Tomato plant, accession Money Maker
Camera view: tilt-top (135 deg); turntable rotation: 180 degrees
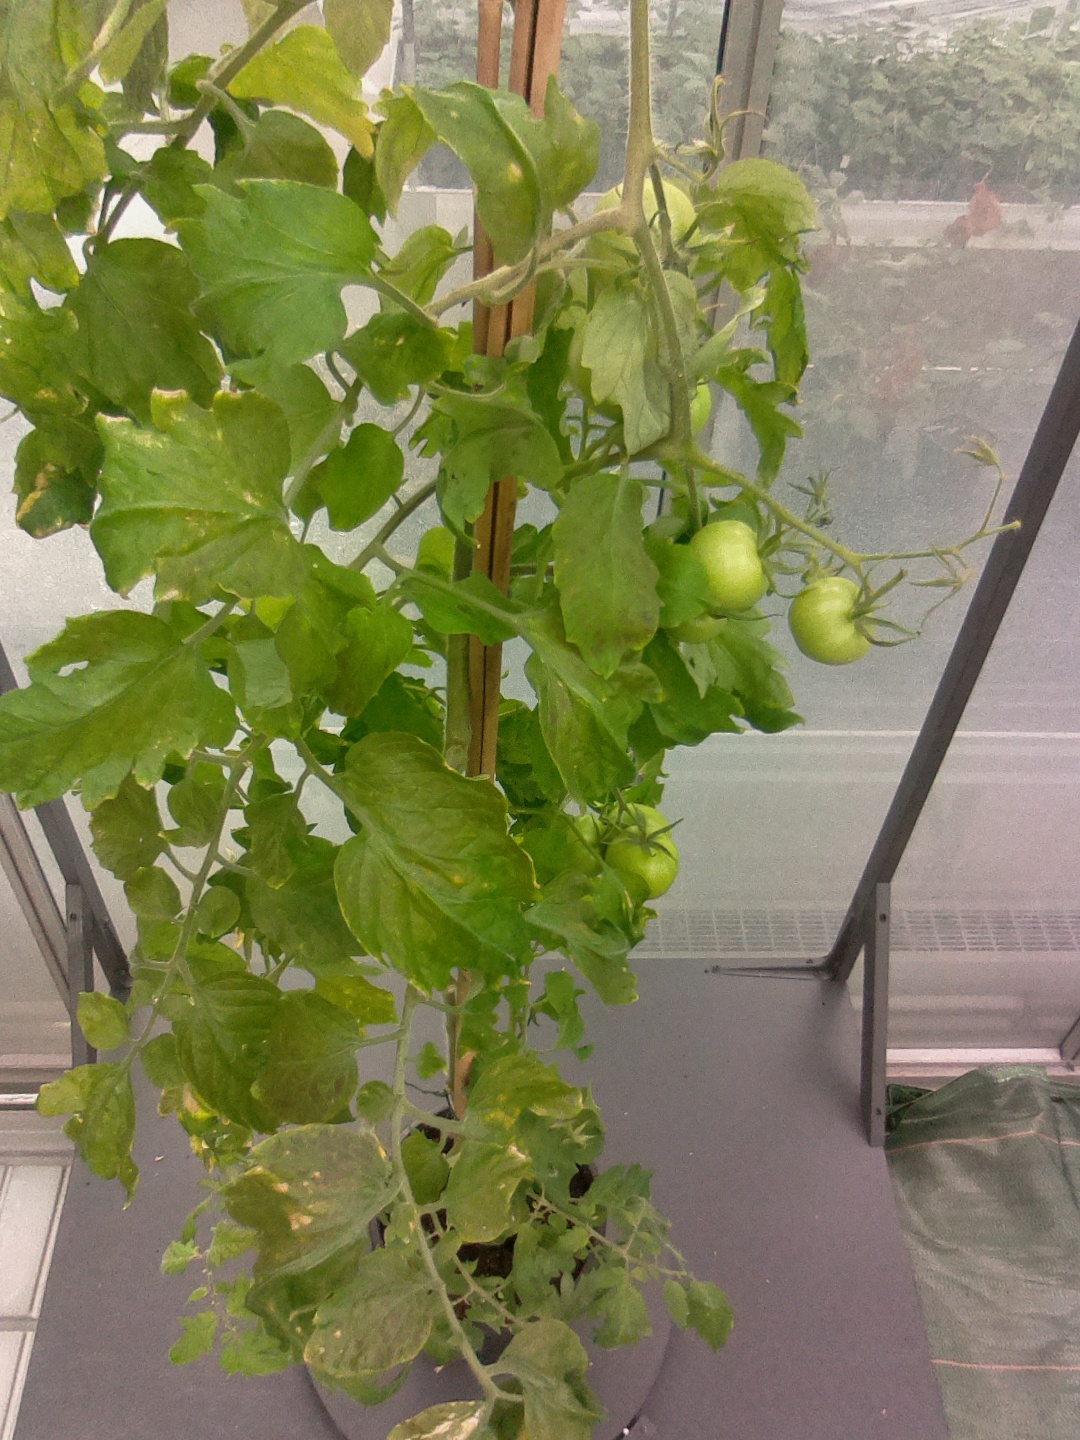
BBCH growth stage 76: 60%-70% of final fruit size